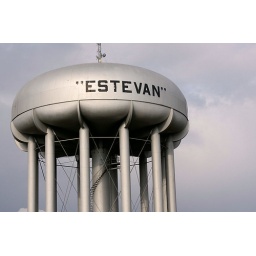
The water tower in Estevan, Saskatchewan. 100828-10